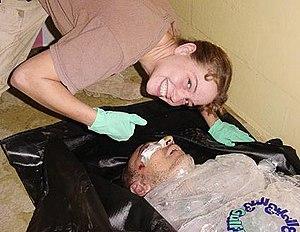
Sabrina D. Harman est une réserviste de l'Armée des États-Unis, l'une des personnes condamnées par l'Armée américaine pour le scandale d'Abou Ghraib, à Bagdad, en Irak, pendant et après l'invasion de 2003 de l'Irak.